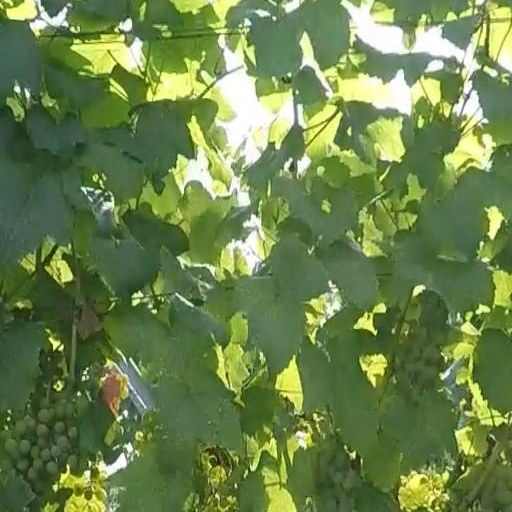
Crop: grape